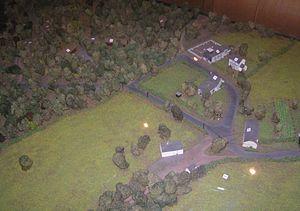
Le Wolfsschlucht I est le nom de code utilisé par les Allemands pour désigner leur Grand Quartier général durant la campagne de France de juin 1940. Dans la région du Brûly-de-Pesche où il se trouve, il est communément appelé « Abri de Hitler ».
Le Brûly-de-Pesche est un hameau isolé dans la grande forêt de la Thiérache belge. Situé sur un petit affluent de l'Eau Noire, il fait administrativement partie aujourd'hui de la ville de Couvin dans la province de Namur.